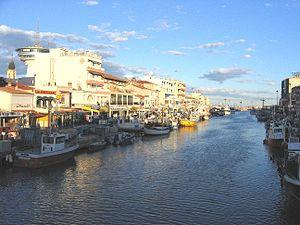
Palavas-les-Flots, Hérault, France. Le centre et son canal.
Le golfe du Lion est un golfe fermant l'extrême nord-ouest de la Méditerranée occidentale, entre le Cap de Creus, situé en Catalogne à l'ouest et, selon les avis, le cap Sicié ou la presqu'île de Giens, tous les deux situés dans le Var, à l'est. Son littoral relève donc principalement des régions administratives françaises d'Occitanie à l'ouest, et de Provence à l'est.
Le canton de Mauguio est un canton français situé dans le département de l'Hérault, en région Occitanie.
Palavas-les-Flots est une commune française située dans le département de l'Hérault, en région Occitanie, dans le sud-est de la France.
Le Lez /lɛz/ est un fleuve côtier qui coule dans le département français de l'Hérault, entre les communes de Saint-Clément-de-Rivière et Palavas-les-Flots, en passant par Montpellier. Il débouche dans la Méditerranée. Par son débit à sa source, il est classé septième de France en tant que résurgence de type « vauclusien ».